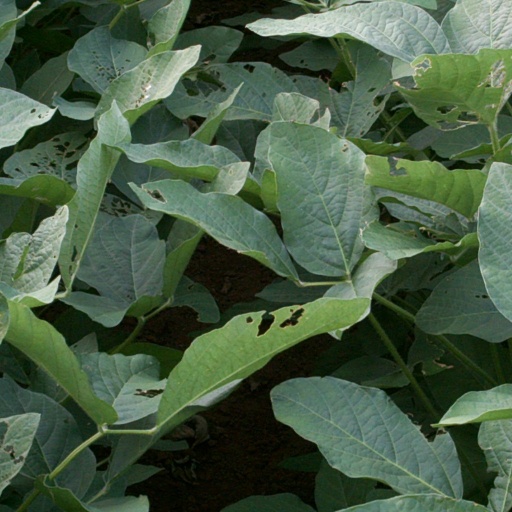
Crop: soybean